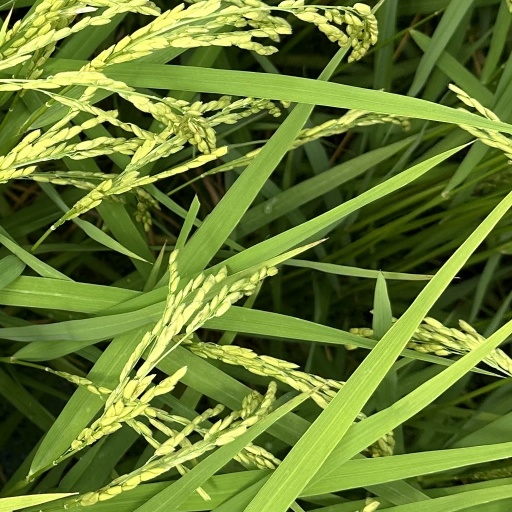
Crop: rice